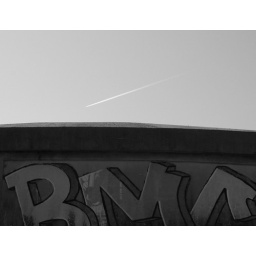
The Natick water tower off Bacon Street, in the town forest.